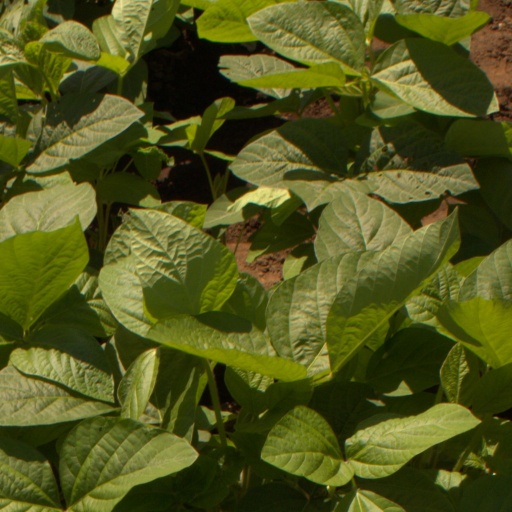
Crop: soybean